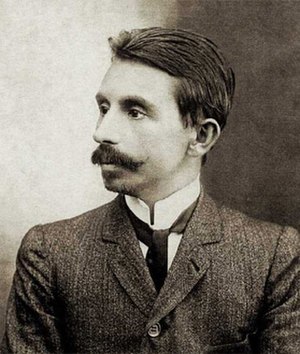
Euclides da Cunha
Euclides Rodrigues Pimenta da Cunha var en brasiliansk forfatter, journalist og ingeniør. Hans Os Sertões anses for et af hovedværkerne i Brasiliens litteratur.